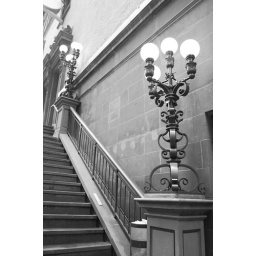
in black and white :D